Medieval parish churches of York

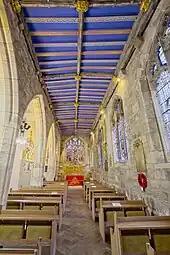
Inside St Martin's Church

St Crux, (literally "Holy Cross"), was the largest medieval parish church in York after its rebuilding in 1424, and a brick tower was added in 1697. It was closed around 1880 after becoming unsafe, and attempts to raise sufficient funds to rebuild it were unsuccessful. It was demolished in 1887, although some of the church's stonework was used to build the St Crux Parish Hall at the bottom of the Shambles. The Hall contains a number of monuments from the old church, and other fittings are now in All Saints, Pavement, to which the parish of St Crux was joined in 1885. Part of the stone wall of the fifteenth-century north aisle is still to be seen, and forms part of the southern exterior wall of no. 23 the Shambles and of the south wall of the Snickelway which leads to Whip-Ma-Whop-Ma Gate. The Hall is currently used as a café.